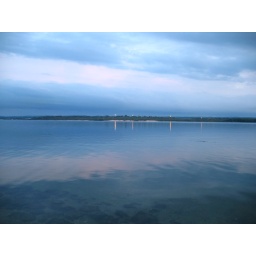
the most polluted lake in the us - dont eat the fish